House of Manson

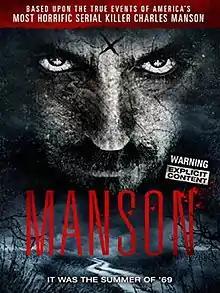
Film poster

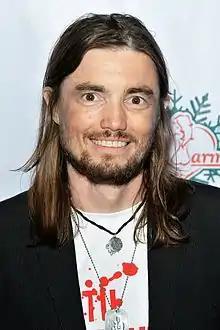
Ryan Kiser, Hollywood, California on December 11, 2014

House of Manson (also known as Manson in the United Kingdom) is a 2014 biographical film that was written and directed by Brandon Slagle. It had its world premiere on October 18, 2014 at the Twin Cities Film Festival and stars Ryan Kiser as Charles Manson.